Simon vs. the Homo Sapiens Agenda

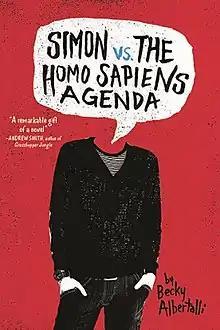
First edition cover

Simon vs. the Homo Sapiens Agenda is a 2015 young adult novel and the debut book by American author Becky Albertalli. The coming-of-age story focuses on its titular protagonist Simon Spier, a closeted, gay, high school-aged boy who is forced to come out after a blackmailer discovers Simon's emails written to another closeted classmate with whom he has fallen in love.